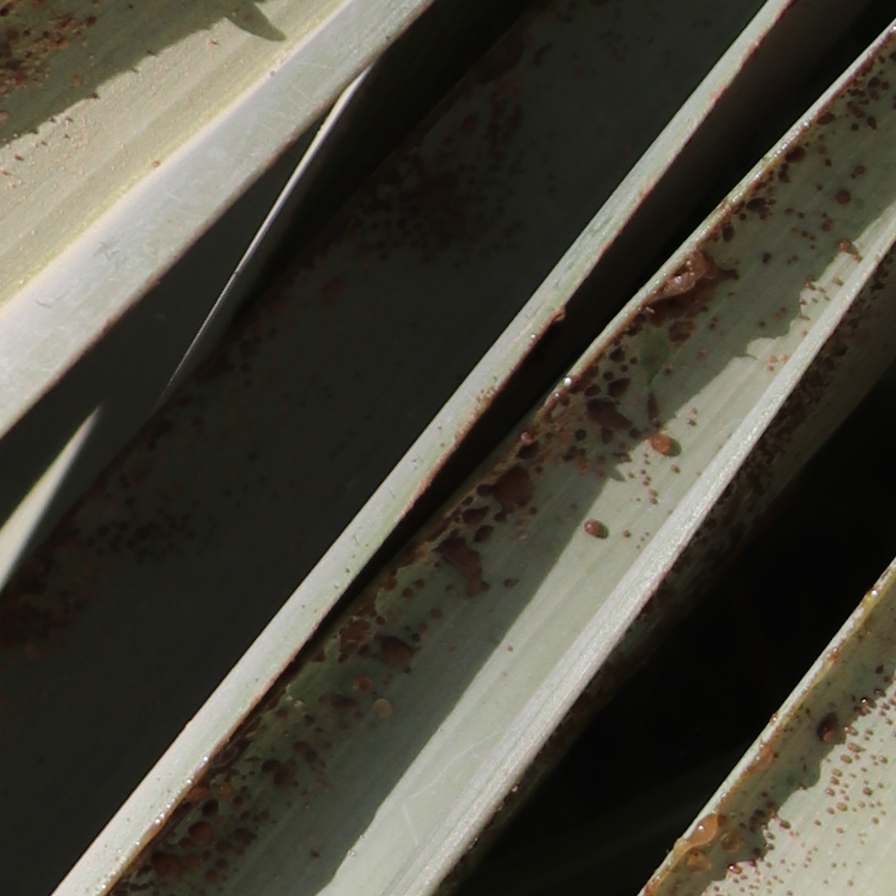
Label: Honey